Lemmings Paintball

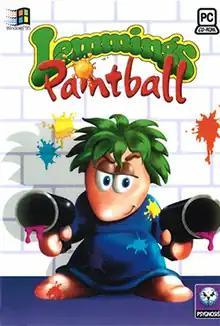
Cover art

Lemmings Paintball is an action video game from the "Lemmings" franchise made by Visual Sciences and published by Psygnosis in 1996.